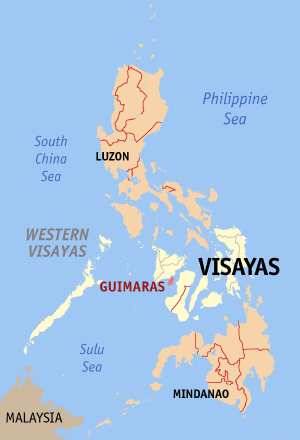
Guimaras est une île et une province des Philippines.